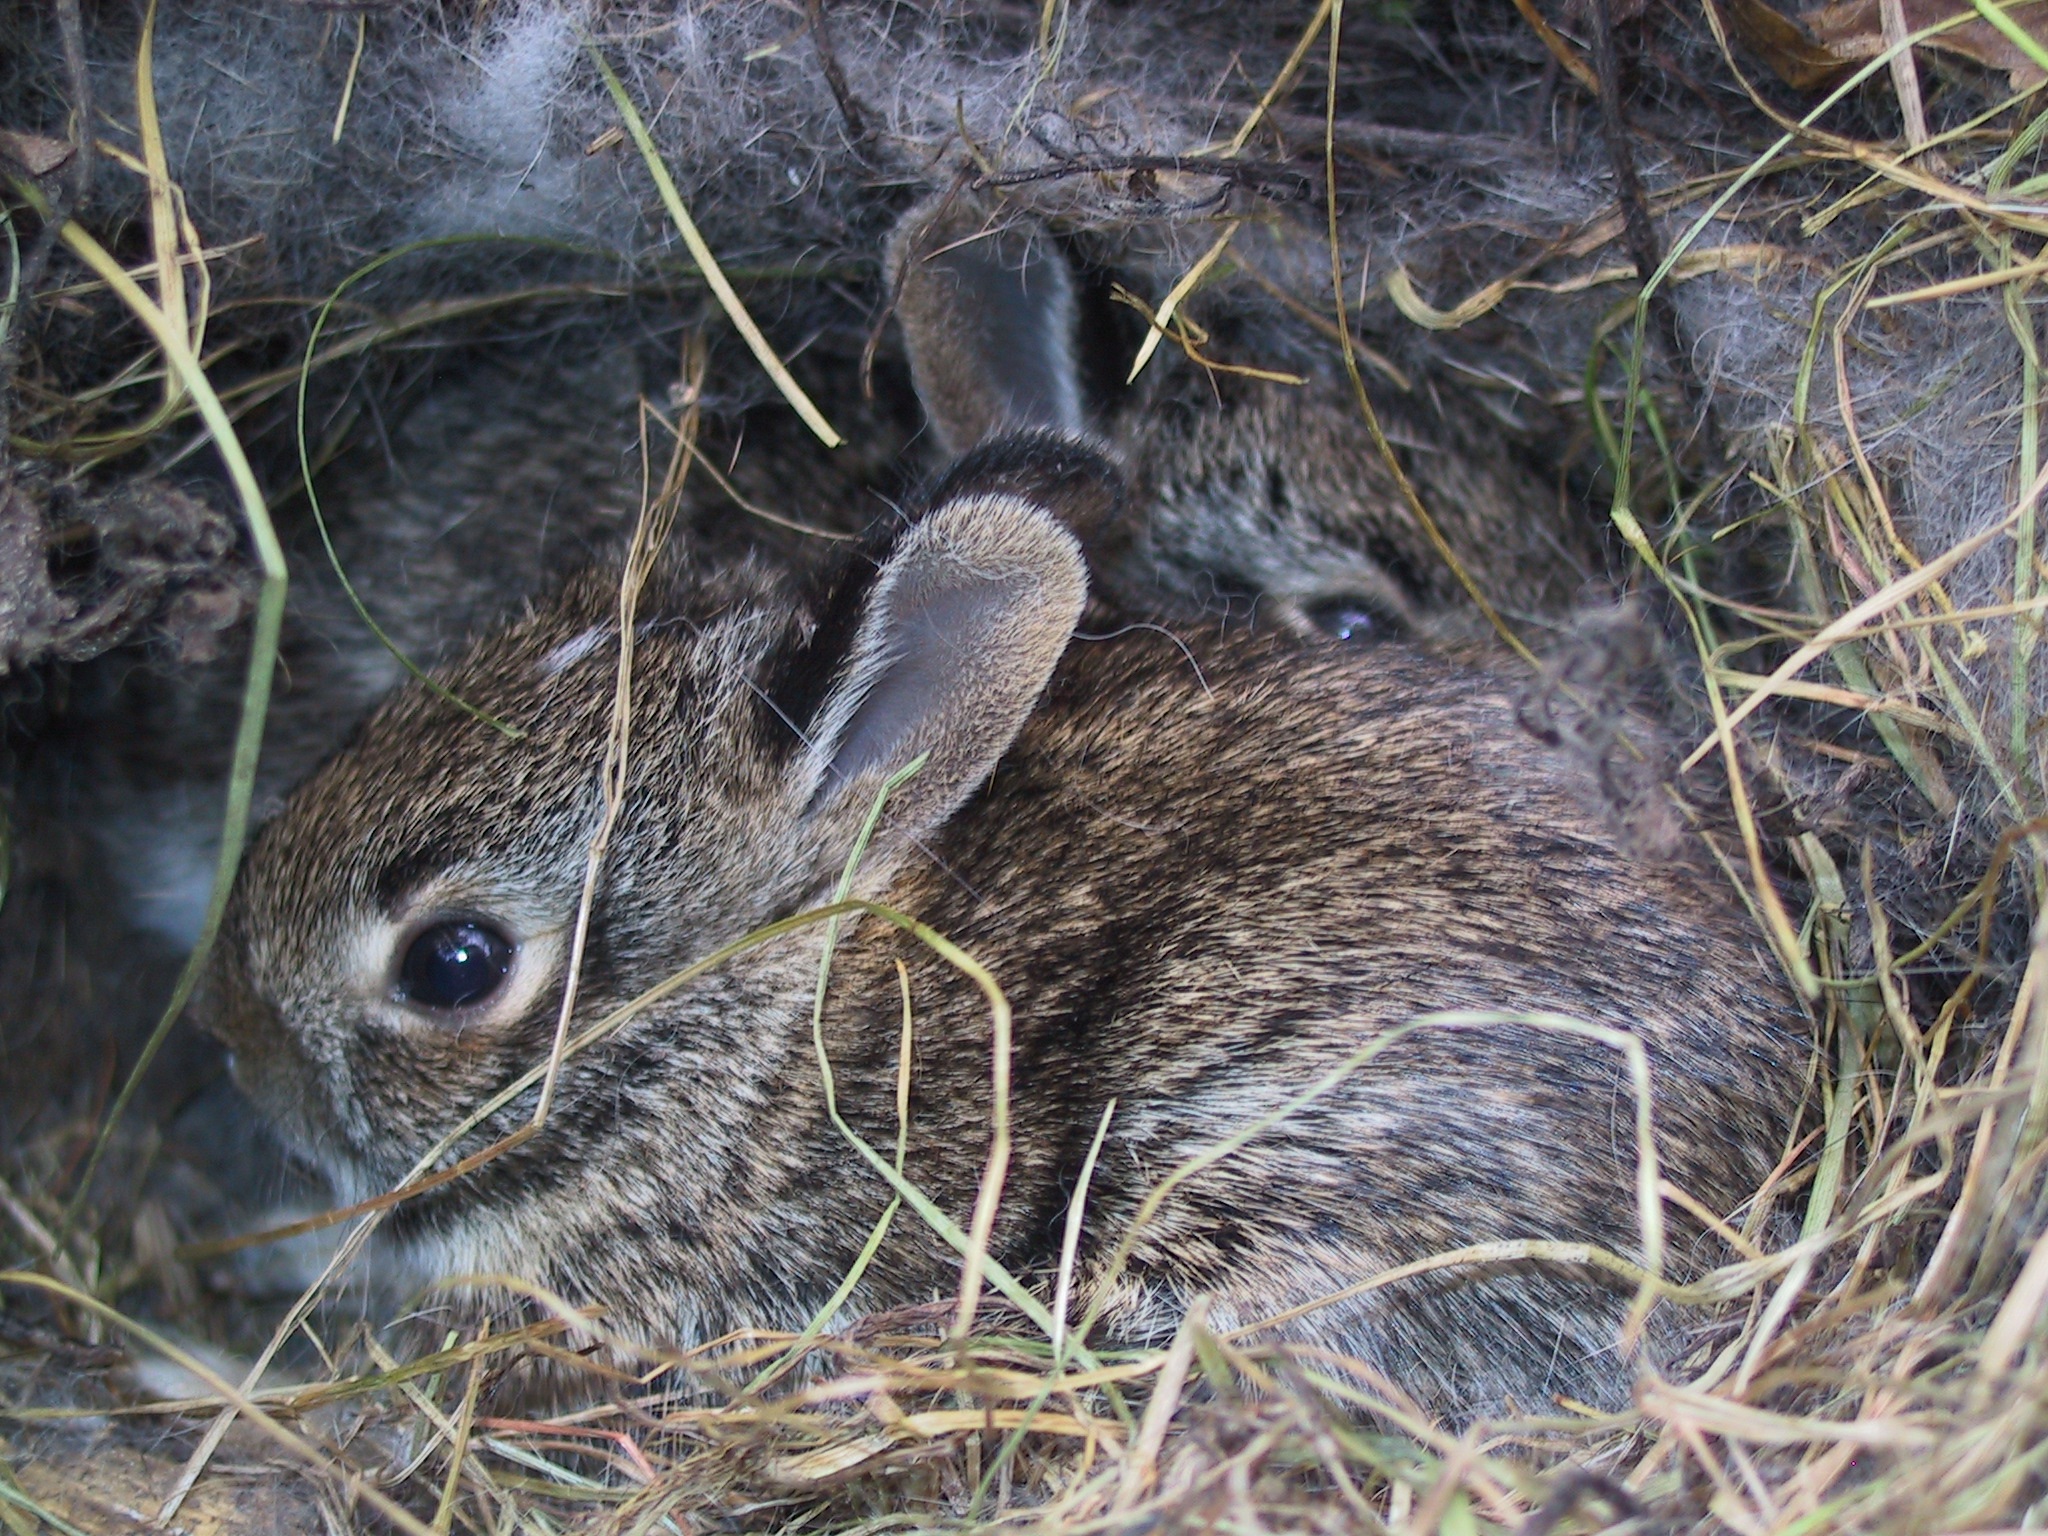
nature, animal, cute, wildlife, wild, fur, young, brown, mammal, ear, garden, baby, fauna, rabbit, hare, vertebrate, soft, adorable, nest, bunnies, rabbits, domestic rabbit, rabits and hares